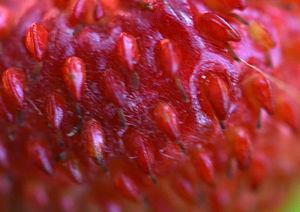
Fraises des bois, Fruits de Fragaria vesca, fraisier sauvage de la famille des Rosaceae (Nord de la France). 2011-05-29
Le Fraisier des bois est une espèce de plantes herbacées vivaces de la famille des Rosaceae. Avec plusieurs sous-espèces, il se trouve dans tout l'hémisphère nord, ce qui en fait le fraisier sauvage le plus répandu.